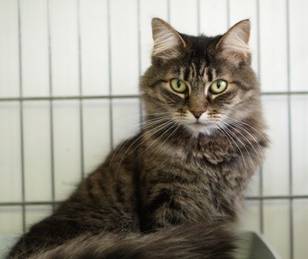
Label: cat